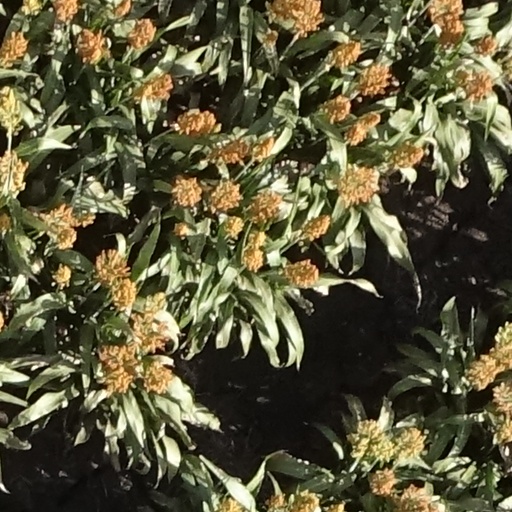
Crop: sorghum